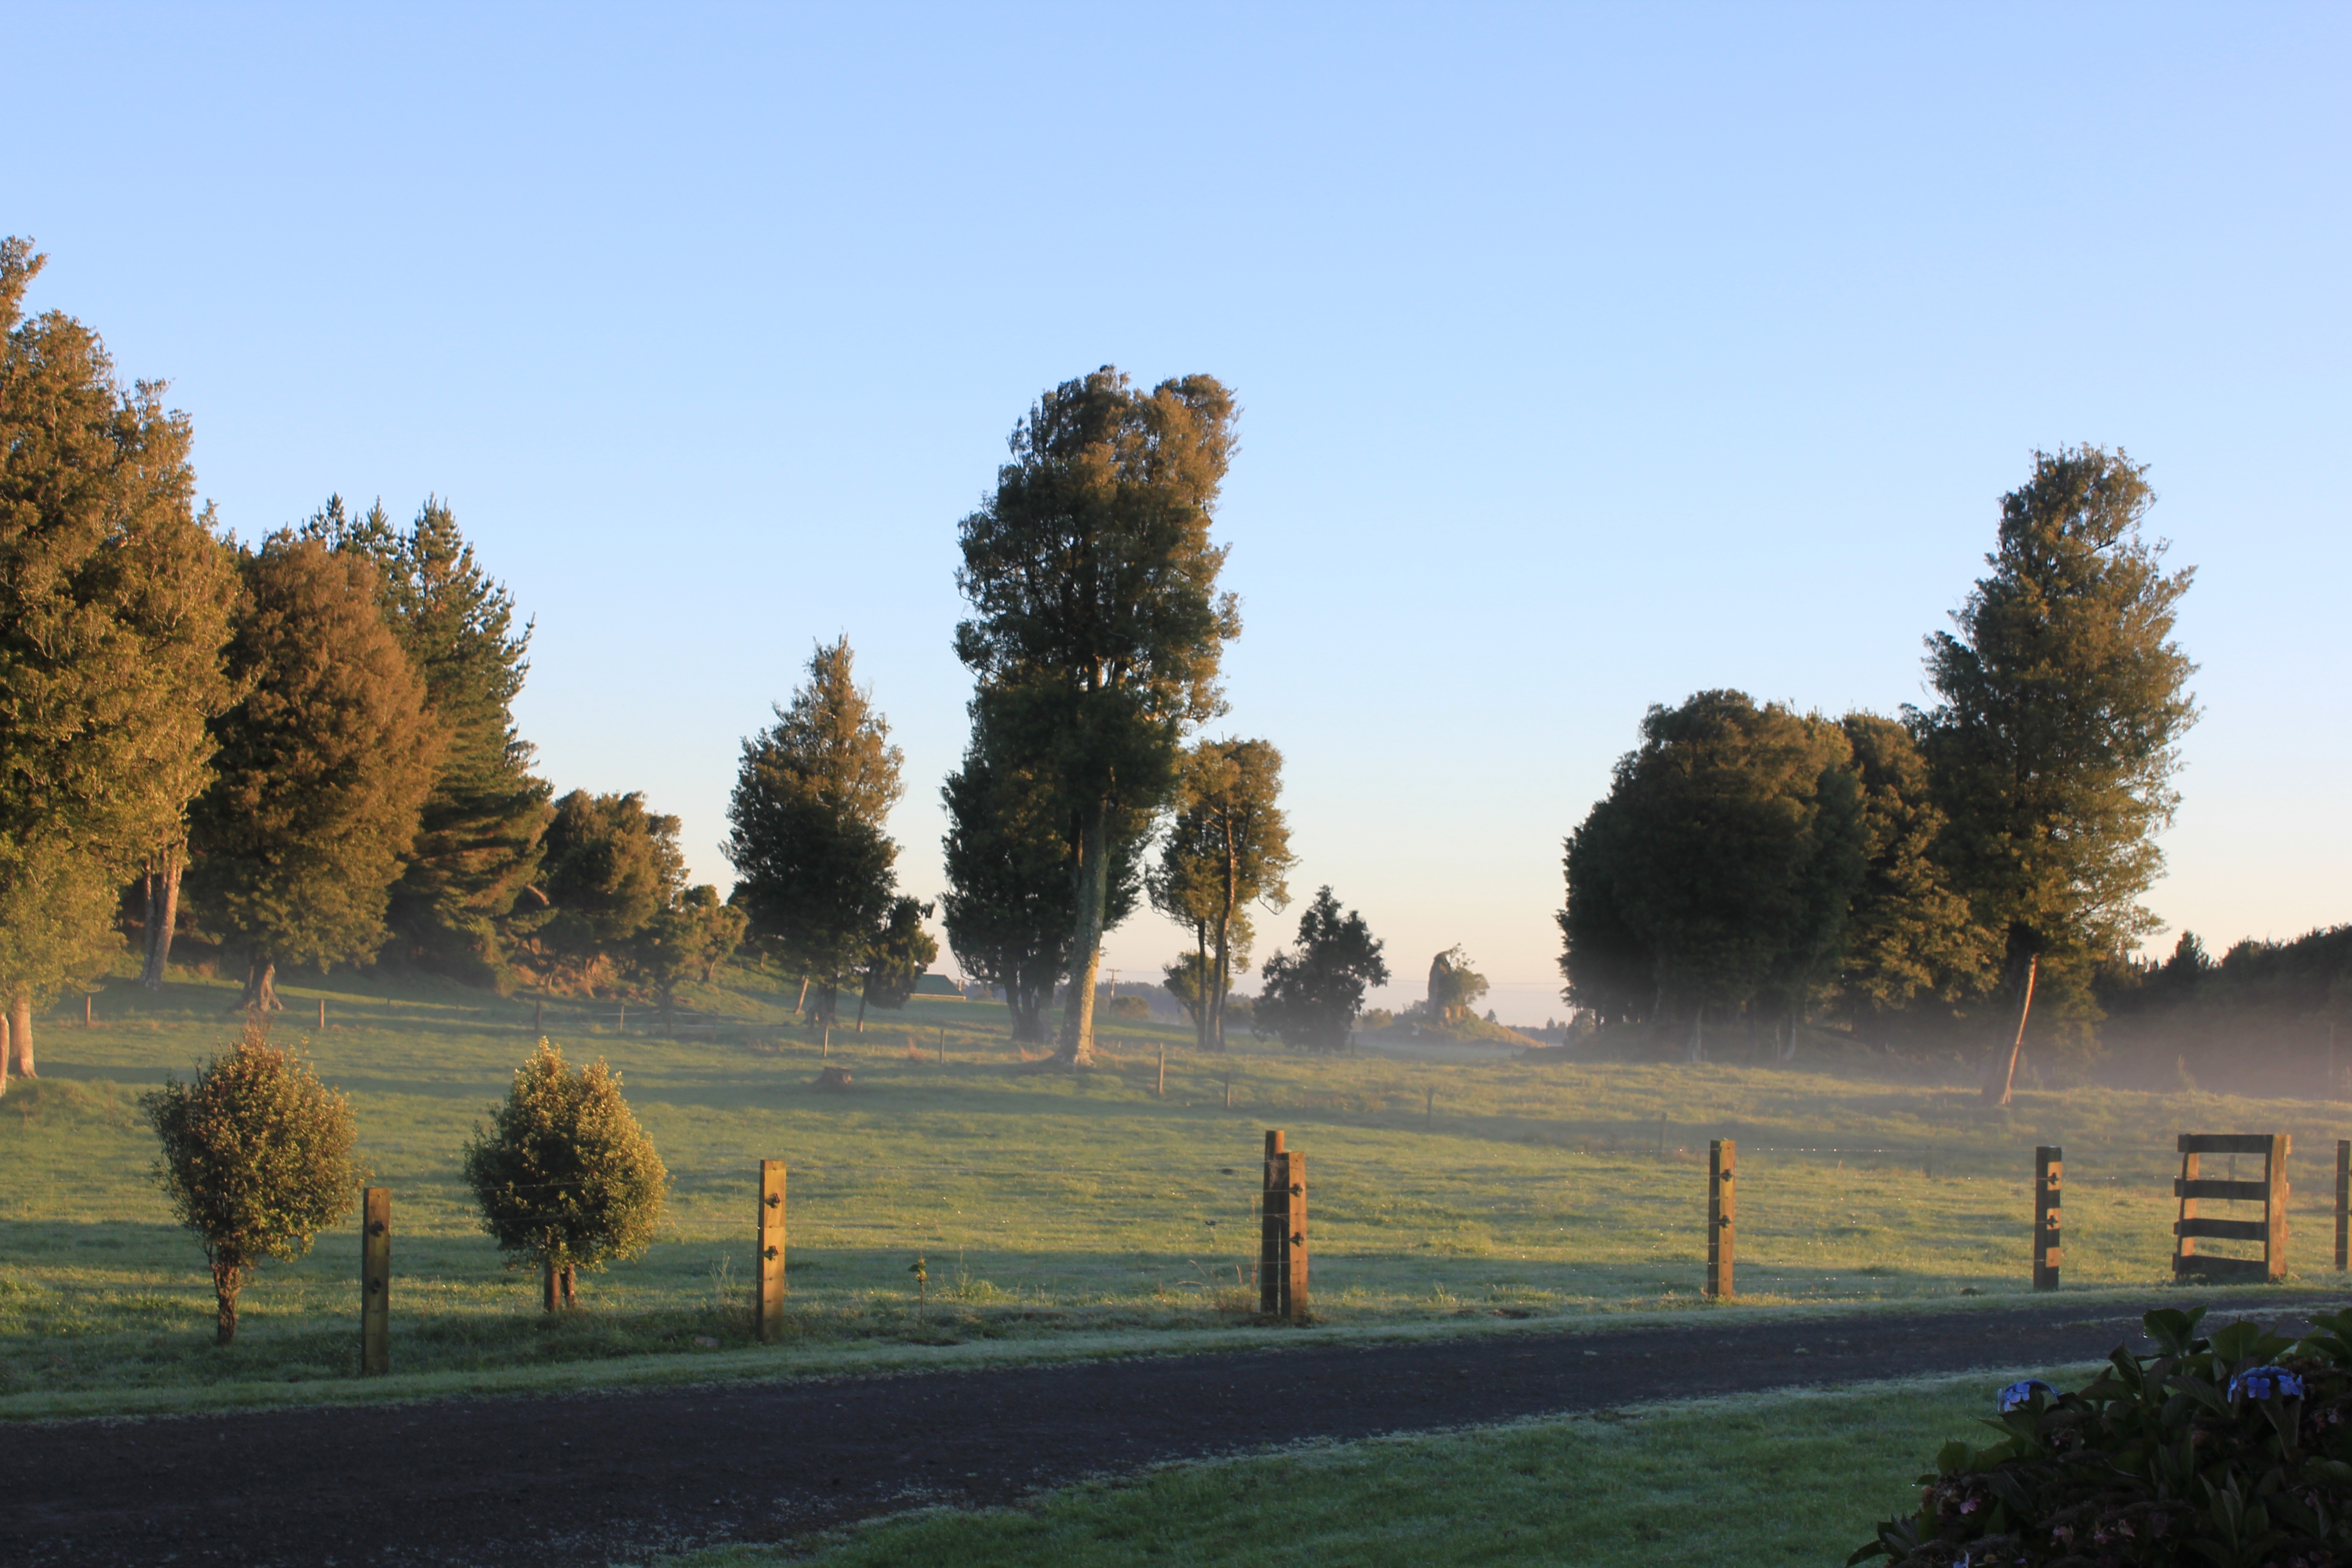
landscape, tree, nature, forest, grass, mountain, plant, farm, morning, hill, country, rural, farming, autumn, season, trees, paddock, rural area, atmospheric phenomenon, atmosphere of earth, woody plant